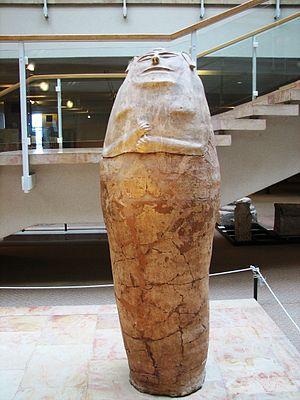
Le musée Reuben et Edith Hecht est un musée situé sur les terrains de l'université de Haïfa, en Israël,